Calvin Throckmorton

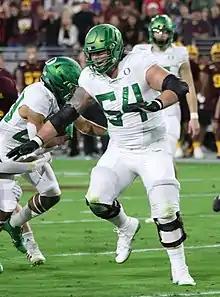
Throckmorton playing for Oregon in 2019

Throckmorton redshirted his true freshman season. He started all 12 of Oregon's games the following year and was named honorable mention All-Pac-12 Conference. He started the first ten games of his redshirt sophomore season at right tackle before moving to right guard for the final three games of the year and was again named honorable mention All-Pac-12. As a redshirt junior, Throckmorton was the only FBS player to make a start at four different offensive line positions (right tackle, left tackle, right guard and center) and also played snaps at left guard. He was graded the fourth-best offensive tackle in college football by Pro Football Focus (PFF) and was named a second-team All-American by the FWAA, Phil Steele, and PFF as well as first-team All-Pac-12 by the Associated Press (AP) and honorable mention All-conference by the league's coaches.